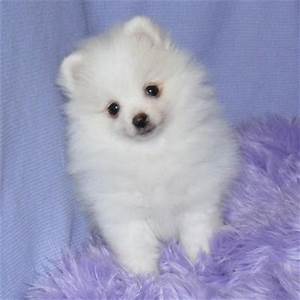
Label: cane